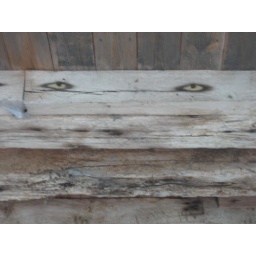
As spotted by Rachel Noott at Scotney castle